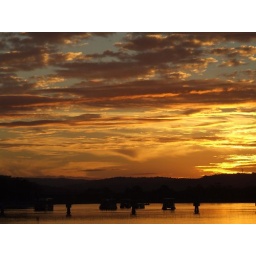
The sun slowly sinks over the maroochy river bridge